WeBuyCars Dome

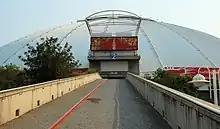
The Dome exterior in October 2008

The WeBuyCars Dome is situated adjacent to Northgate Shopping Centre on the corner of Olievenhout Avenue and Northumberland Road, in the suburb North Riding, a short distance west of the N1/Western Bypass highway.